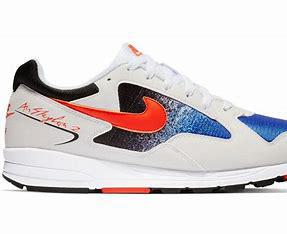
Brand: Nike
Model: Air Skylon Ii